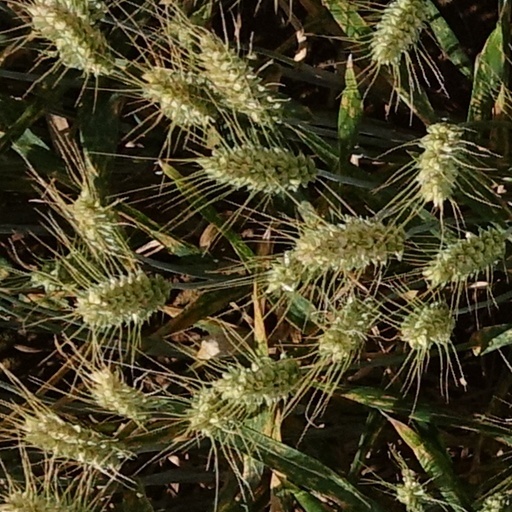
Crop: wheat